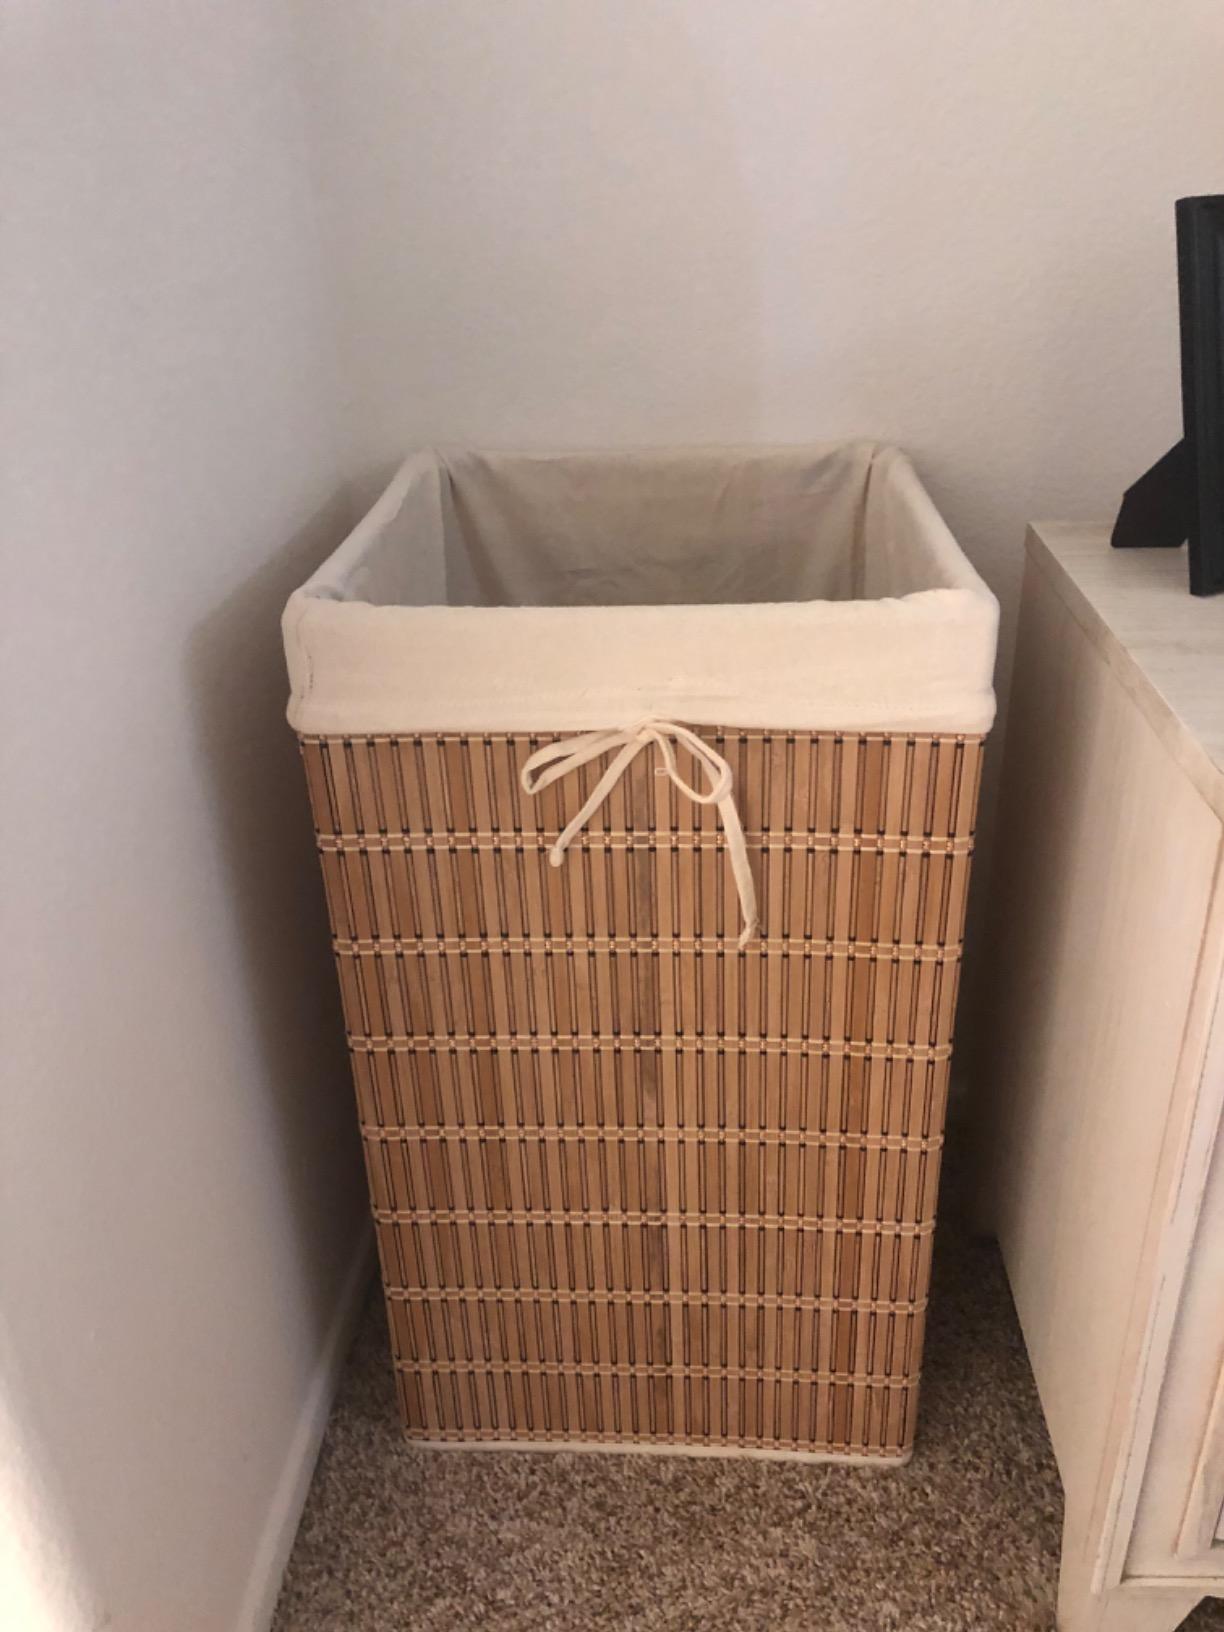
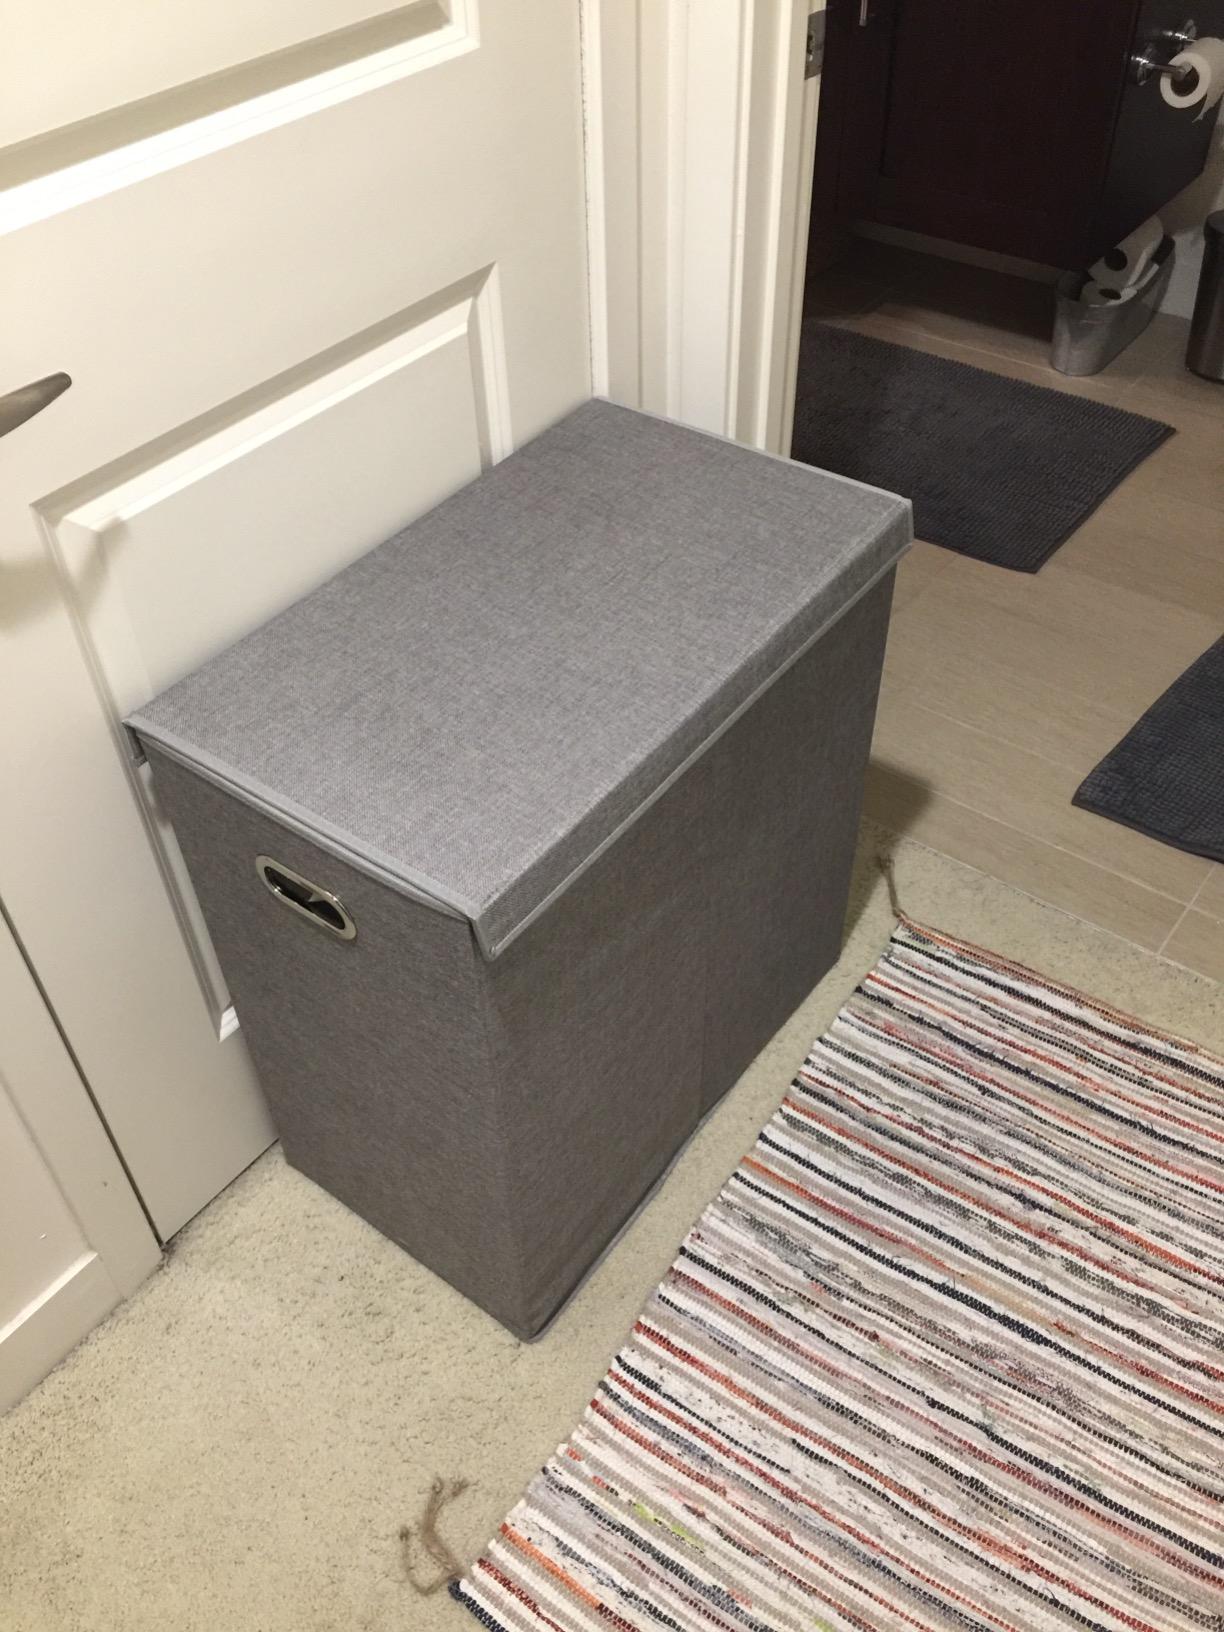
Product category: items_hamper
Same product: no